Institute of Pacific Relations

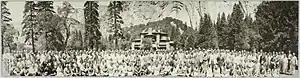
Attendees of the sixth conference in Yosemite, 1936.

Edward Carter took responsibility for the American Council. When he became Secretary General in 1933 he lobbied successfully to have the International Headquarters move to New York. Since 1928 his chief assistant had been Frederick V. Field, who worked with him until 1940. (Field was later attacked for his Communist allegiances: see below.) The American Council moved energetically on several fronts. One of Carter's concerns was that public opinion needed to be informed and school curriculum deepened. Another area was to commission or subsidize scholarship on all aspects of Asia. Over the next decades, the IPR imprint appeared on hundreds of books, including most of the important scholarship on China, Japan, and Southeast Asia. Notable was the Chinese Dynastic History Project, headed by the German refugee scholar Karl Wittfogel, which set out to translate and annotate the official histories compiled by each Chinese dynasty for its predecessor. In 1932, the IPR determined to expand its Bulletin into a full-fledged journal, Pacific Affairs. At the recommendation of longtime treaty port journalist H.G.E. Woodhead, Carter recruited Owen Lattimore, a multi-sided scholar of Central Asia who, however, did not have a Ph.D.